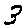
Label: 3